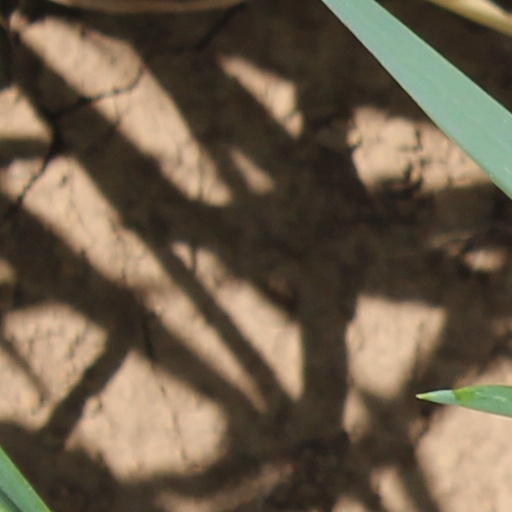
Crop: wheat